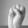
ASL letter: S